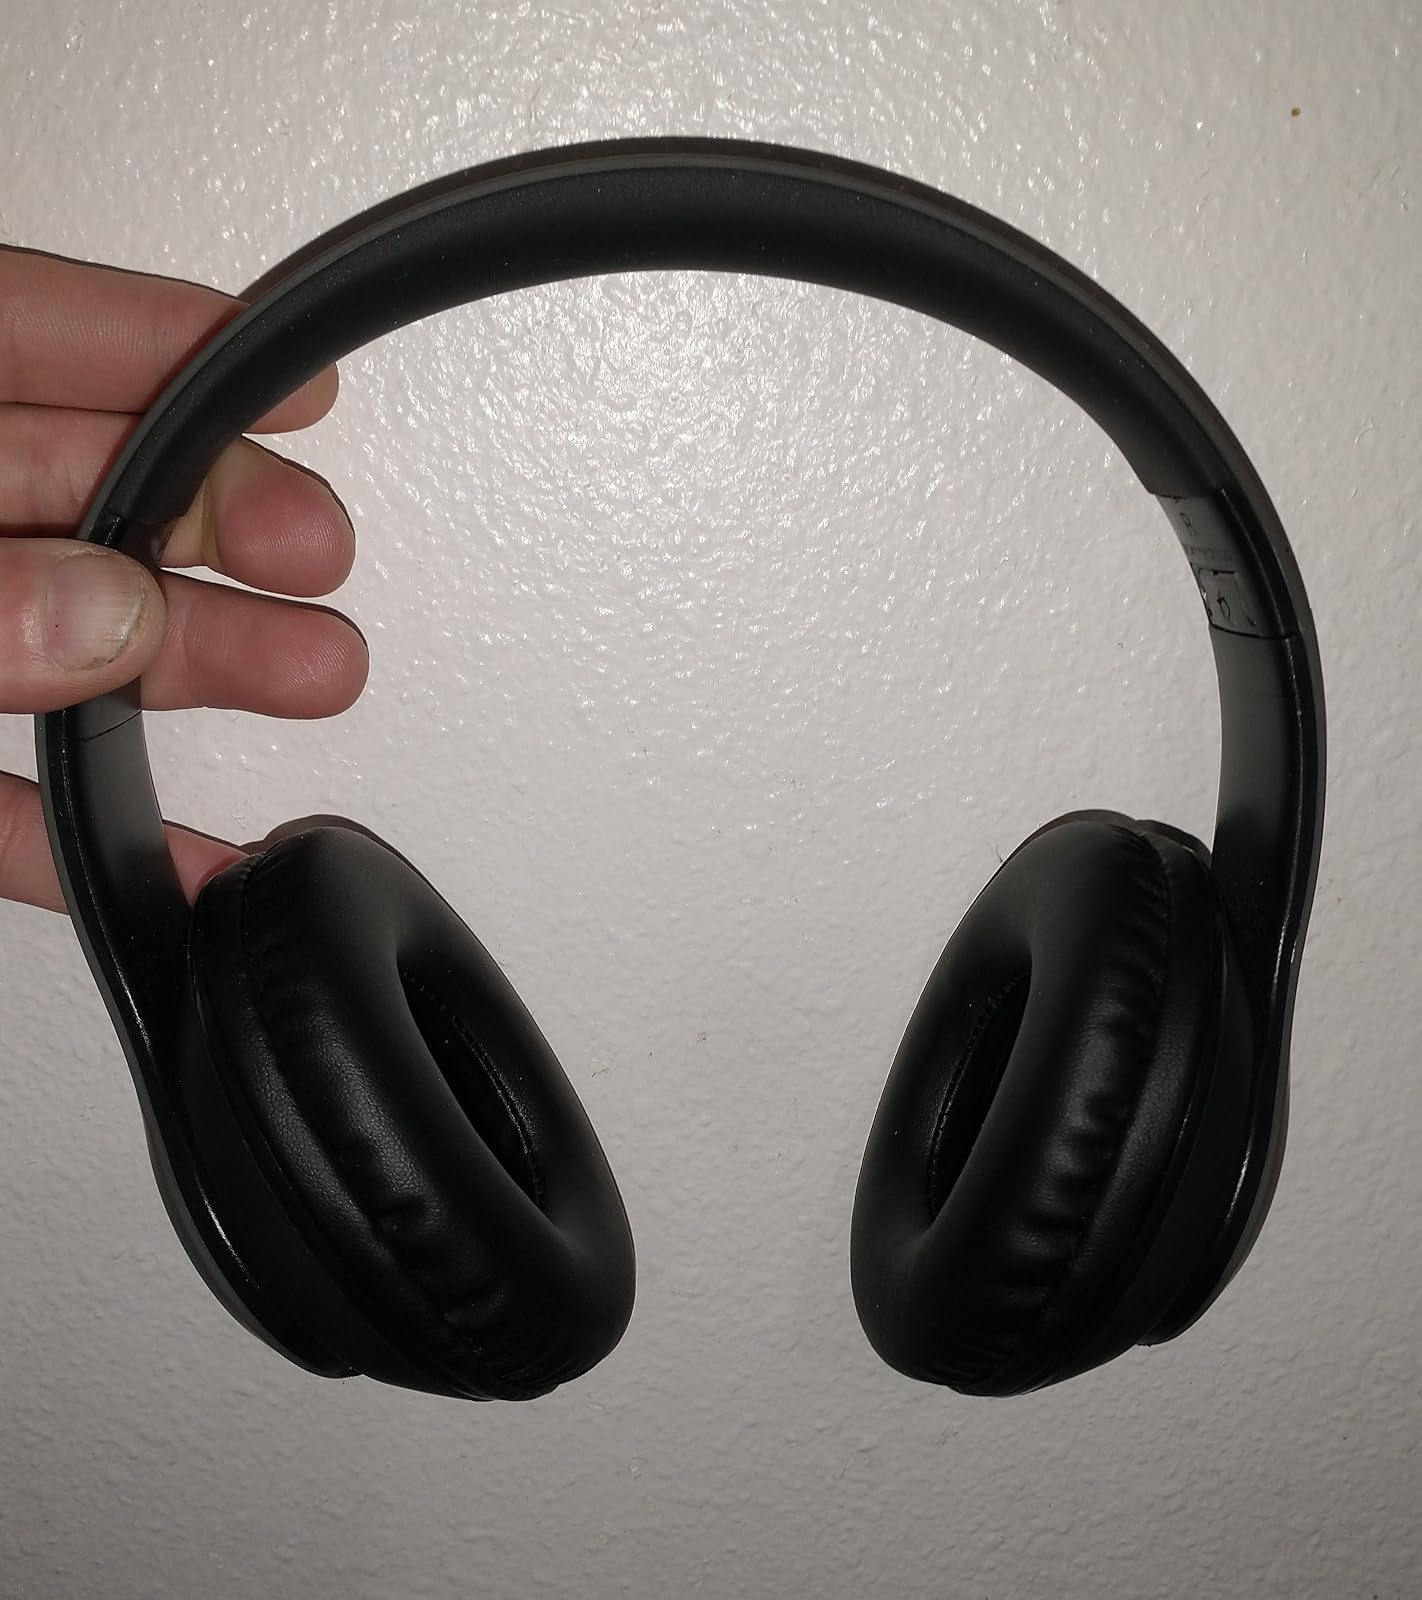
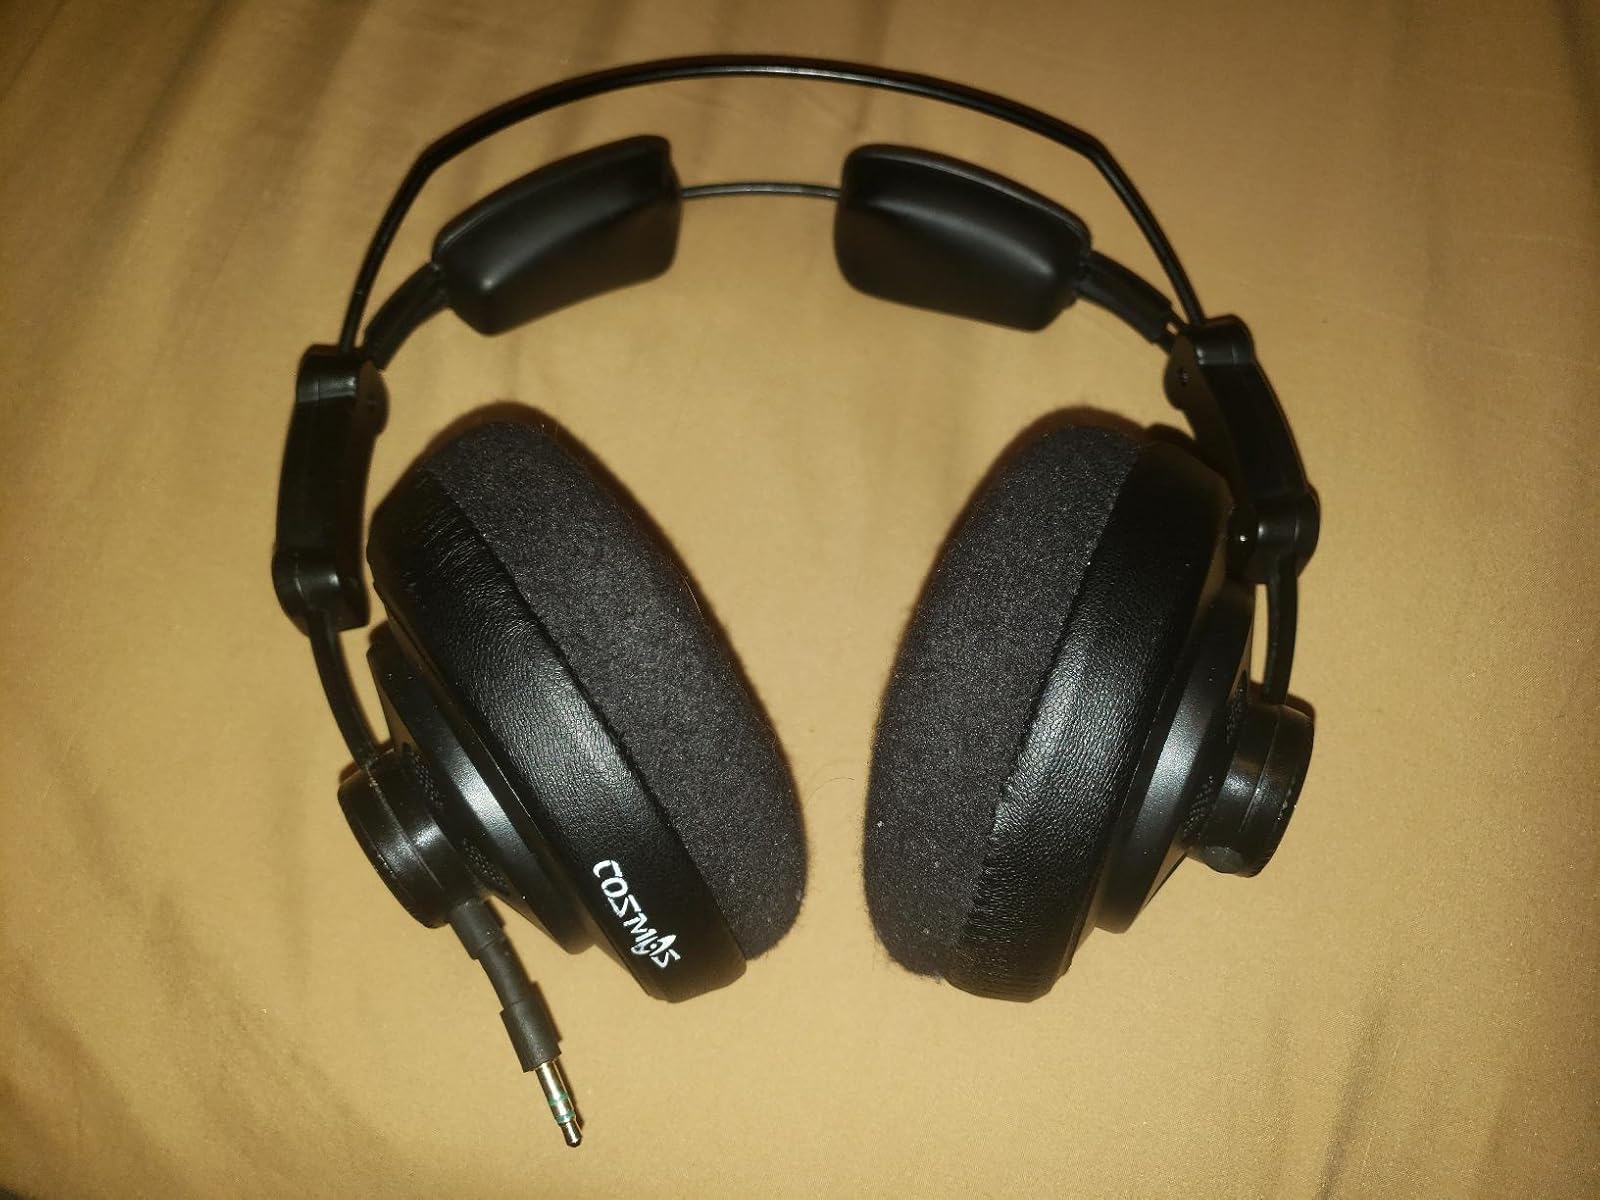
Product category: headphones
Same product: no